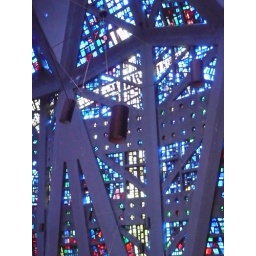
Stained glass windows of a cross in the Fish Church in Stamford, CT